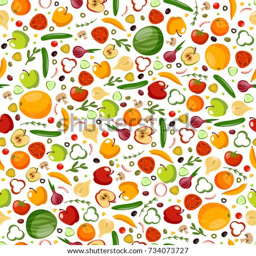
vegetables and fruits seamless pattern on a white background